Central Croydon railway station

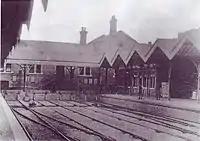
Only known photograph of the station interior, showing track layout and crossovers

Opened on 1 January 1868, the station was served from platforms 1 and 2 of New Croydon, an extension of East Croydon dealing with local traffic. Initially there were 12 trains per day, to and from London Bridge, but the commercial judgement that had created the station went unrewarded and services ceased after three years, on 1 December 1871. The station was mothballed until 1 June 1886 when, under pressure from the council, it was reopened. Around this time, the LBSCR sought to improve the usefulness of the branch by extending it under High Street to curve around to the right to join the West Croydon - Epsom line at West Croydon, but this plan, which might have seen it become a viable station, was not realised.